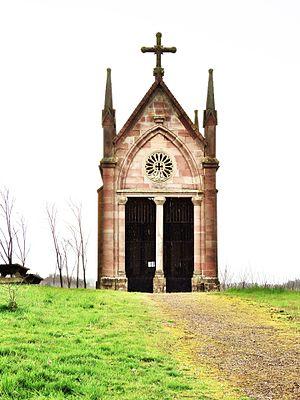
Chapelle saint Roch
Sainte-Marie-en-Chanois est une commune française située dans le département de la Haute-Saône, en région Bourgogne-Franche-Comté.